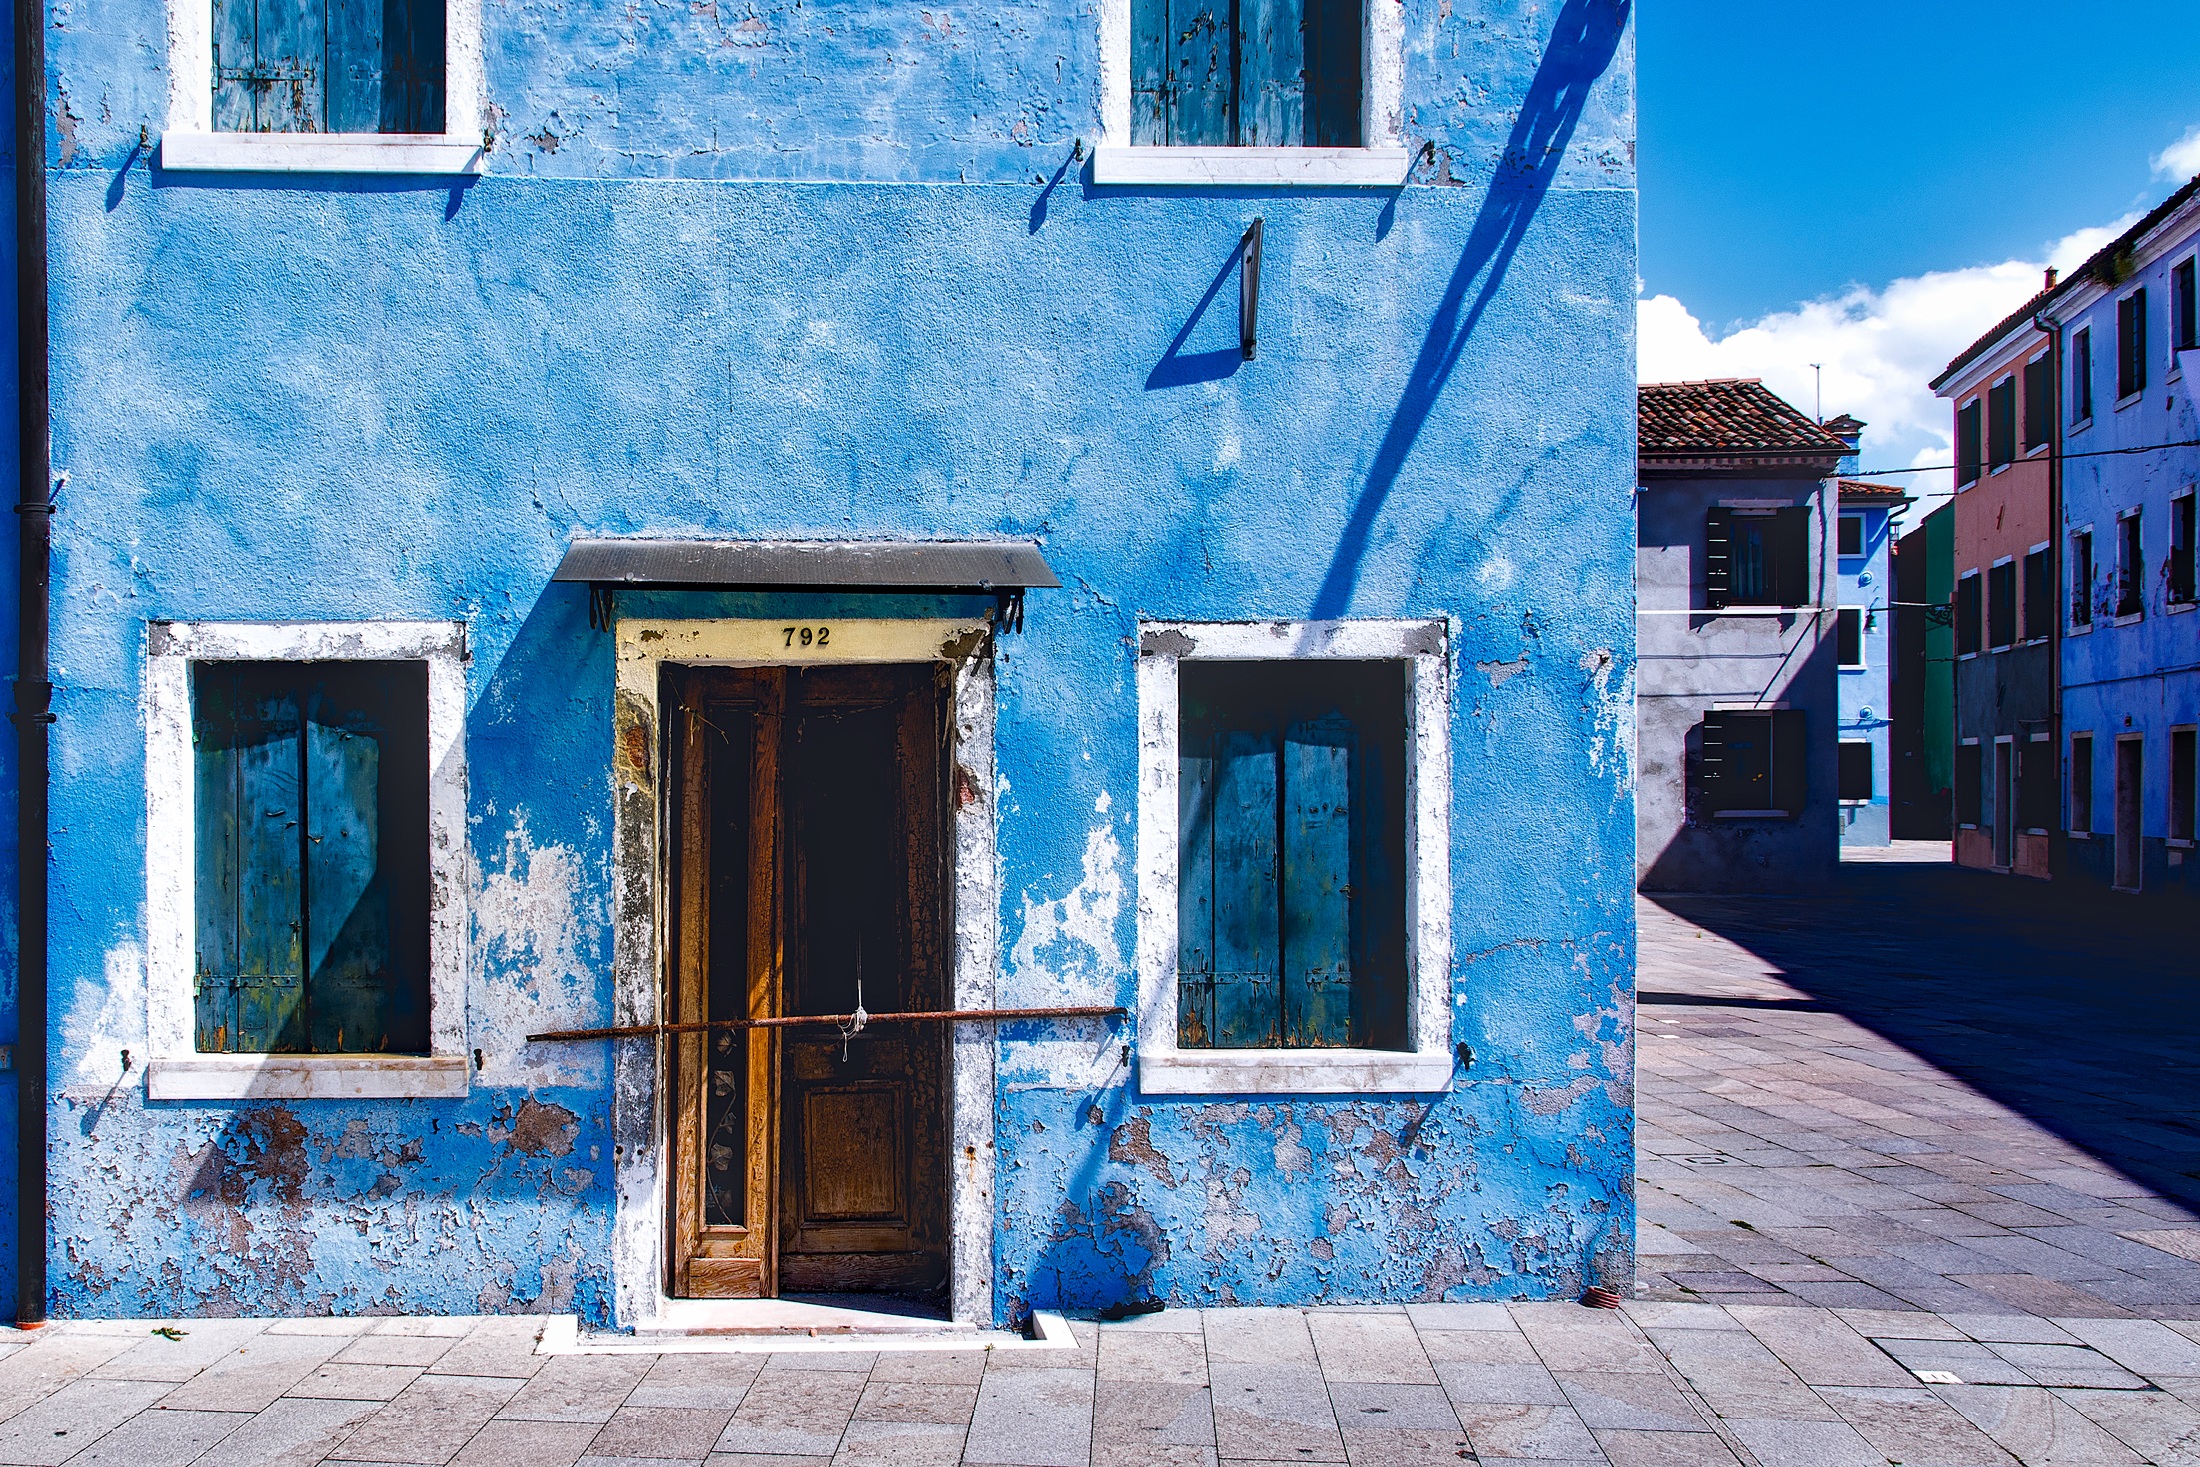
architecture, road, street, house, window, town, old, alley, city, home, urban, wall, color, italy, facade, venice, blue, historic, hdr, buildings, infrastructure, estate, peeling, landmarks, neighbourhood, urban area, shuttered, boarded up, residential area, chipped paint